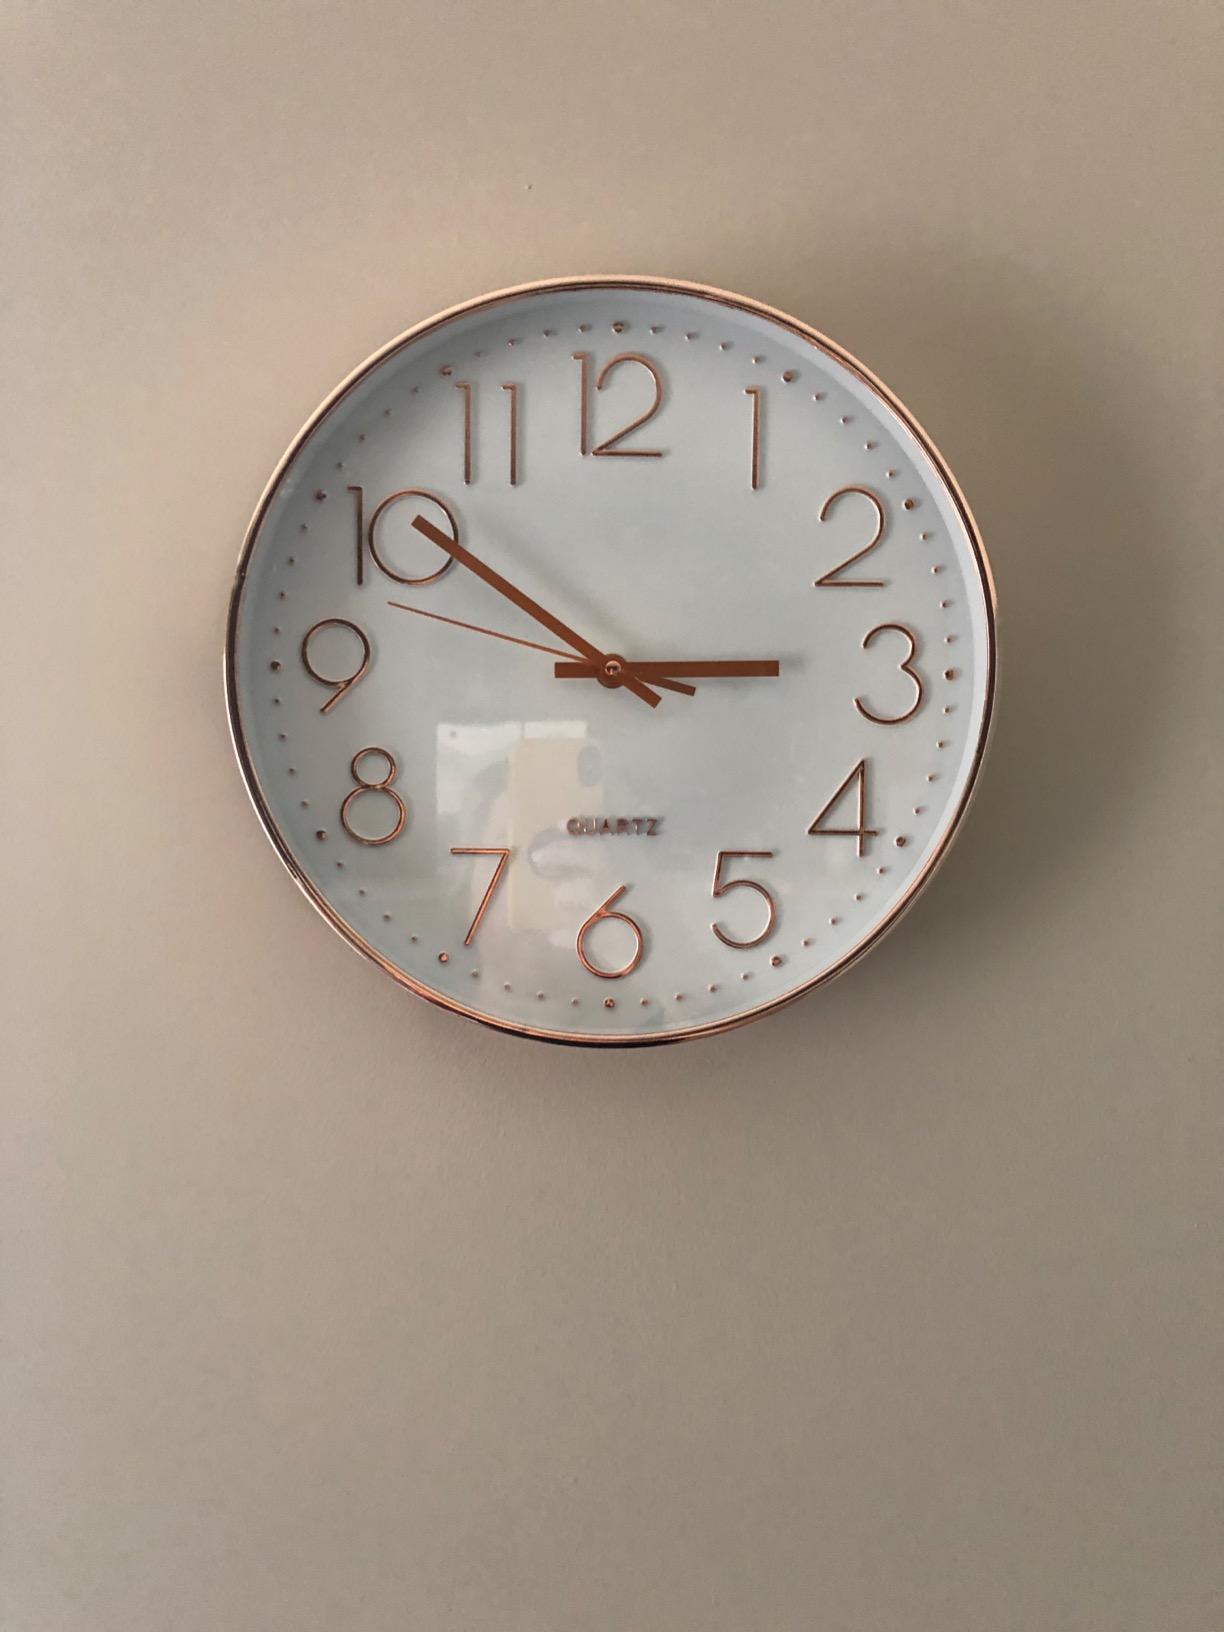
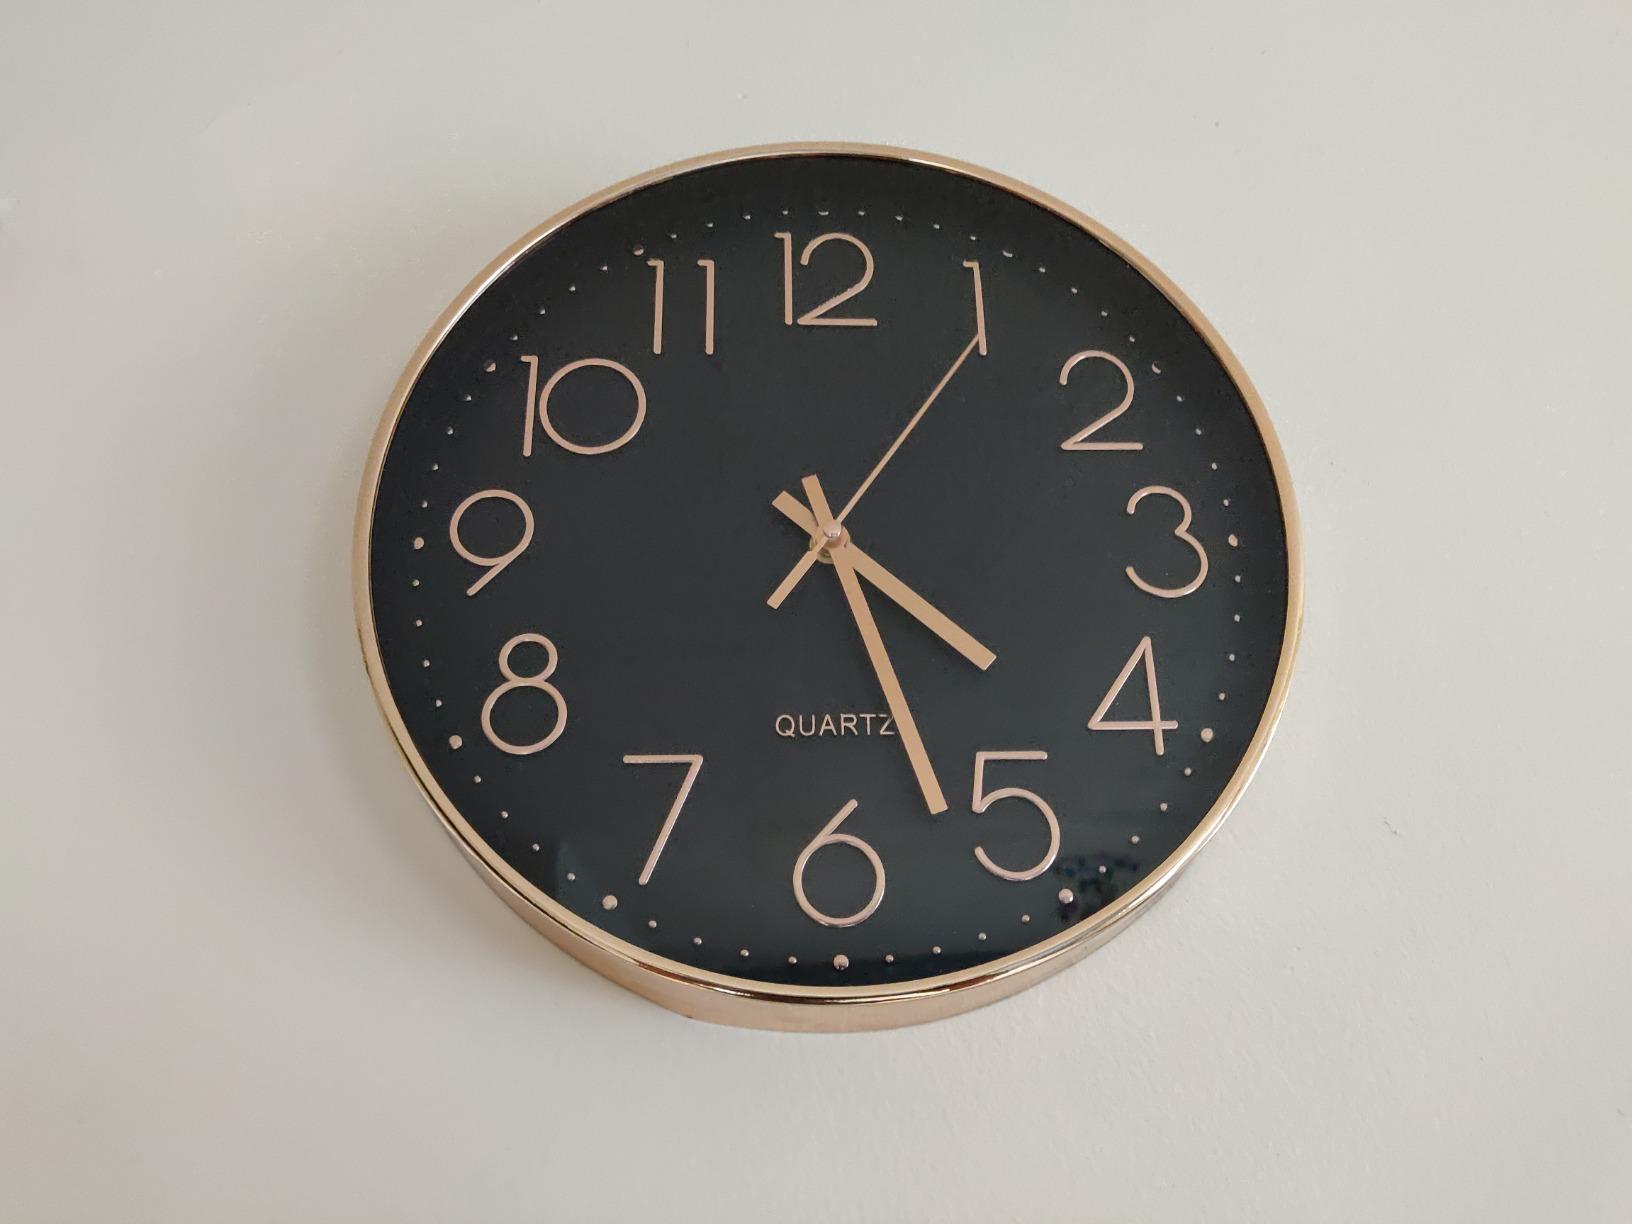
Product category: clock
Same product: no